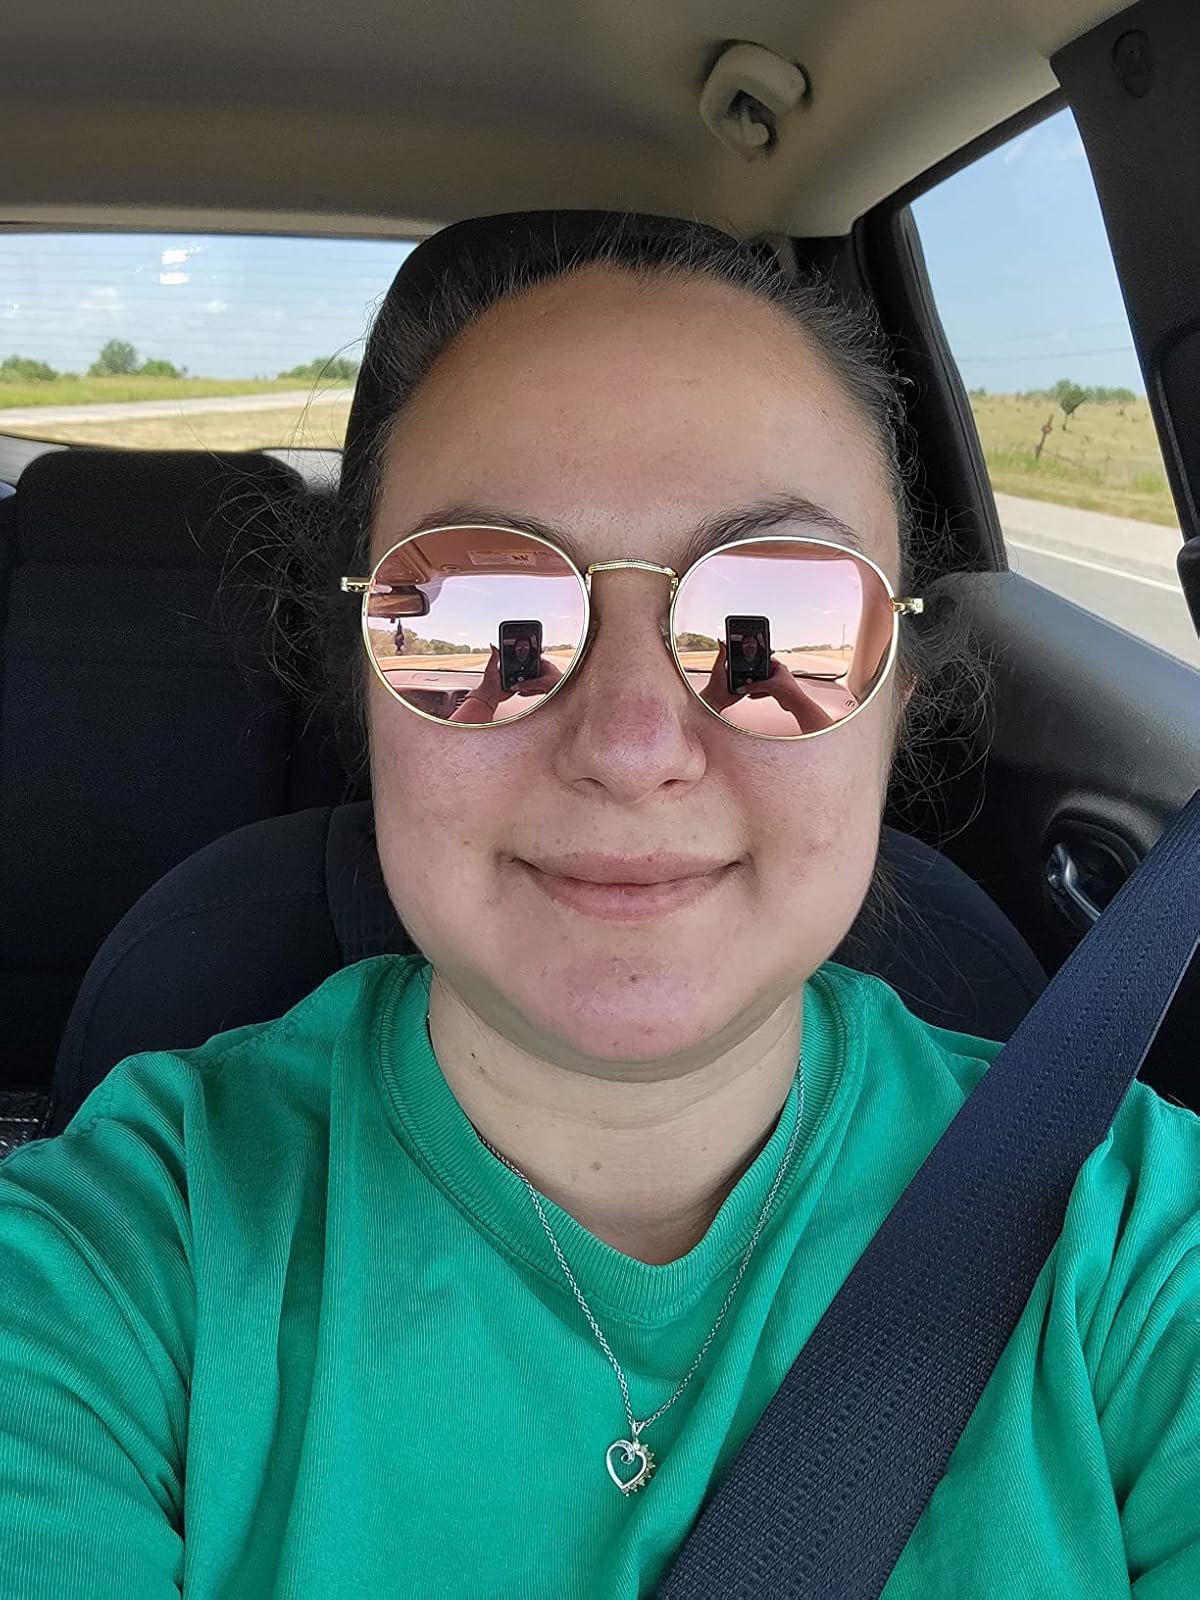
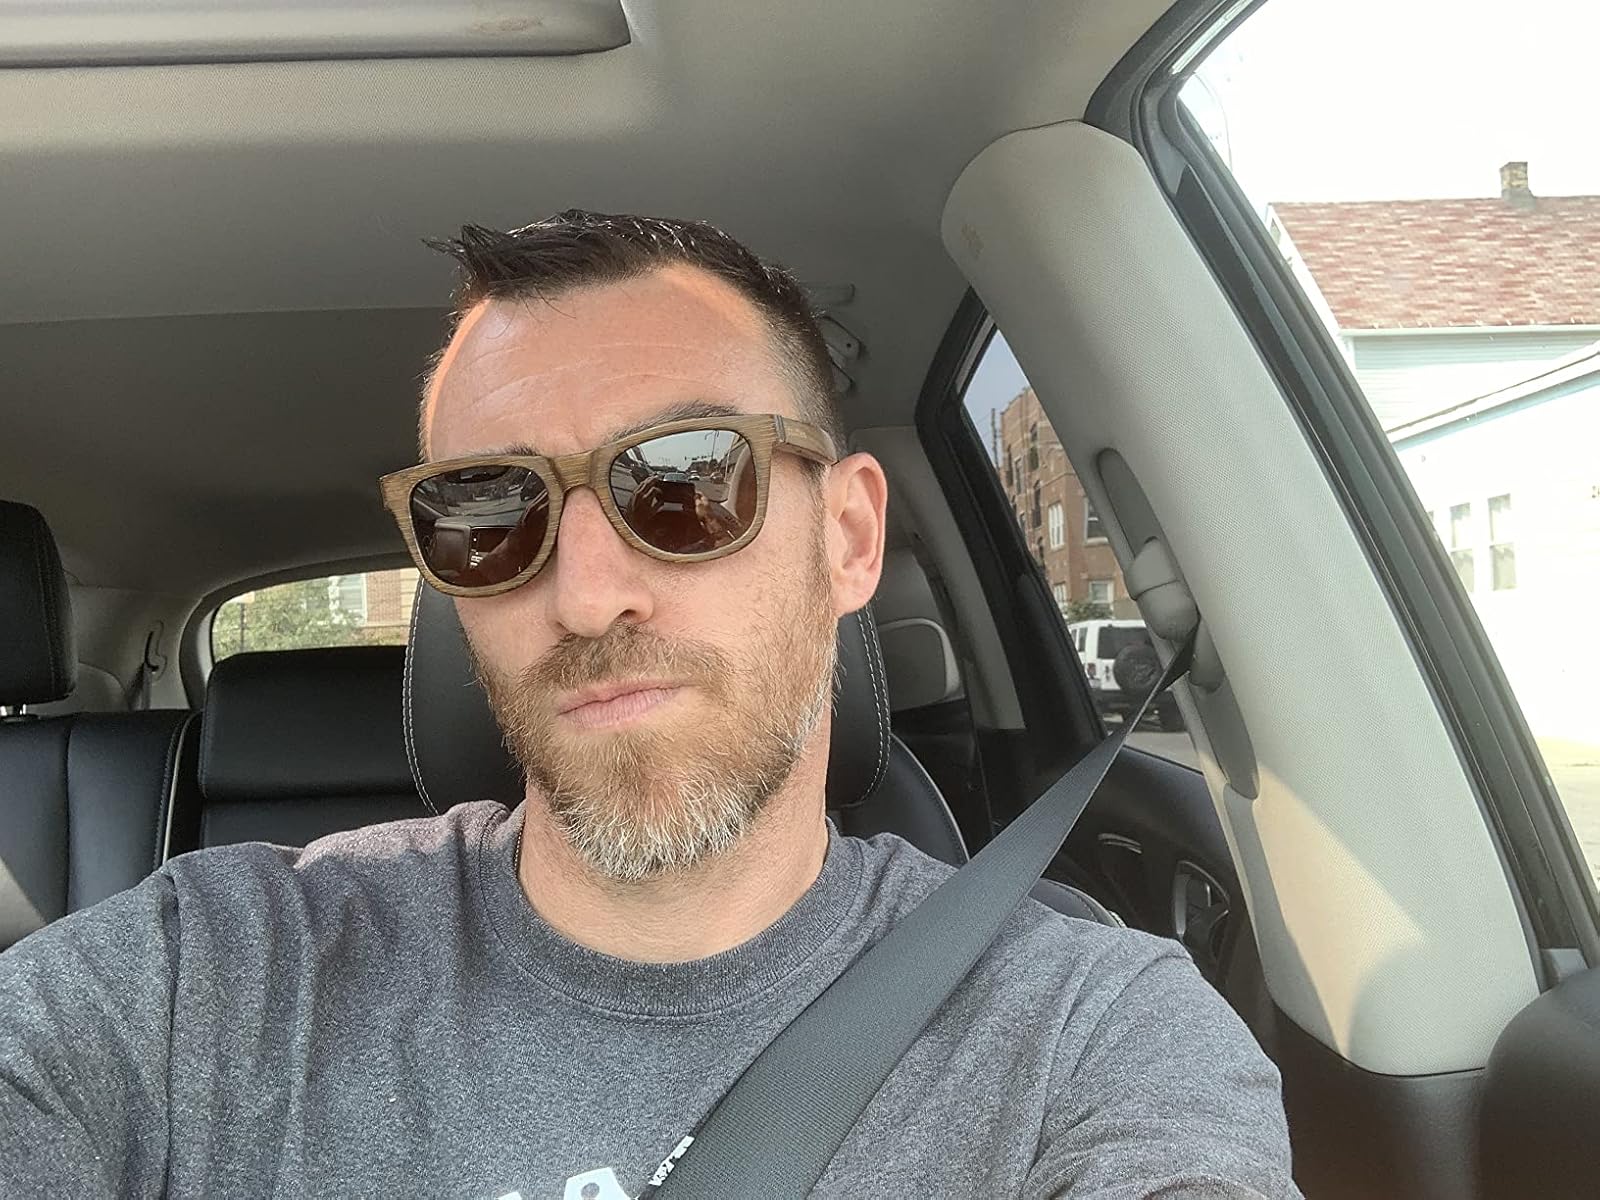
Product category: accessories_sunglasses
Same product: no